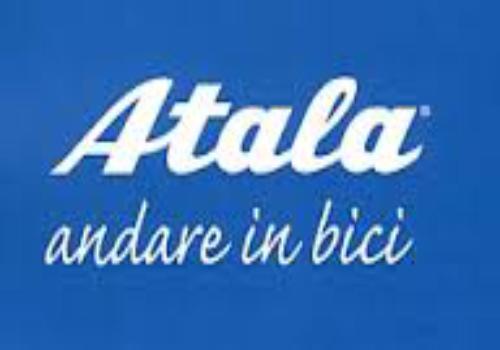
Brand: Atala
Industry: Transportation